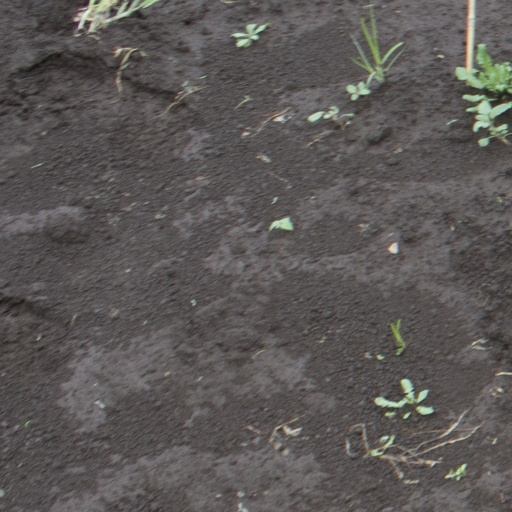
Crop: soybean